Ketenyl anion

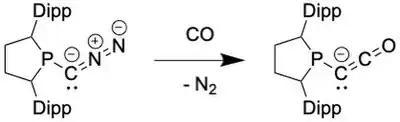
Figure 4: Synthesis of ketenyl anion from CO carbonylation of phosphinidene-carbone.

Liu "et al." had another approach to stabilize and isolate ketene by using carbene coordinated by phosphinidene. Carbene coordinated by 2,6-diisopropylphenyl(Dipp)-substituted phosphinidene and dinitrogen (N) perform N/CO ligand exchange. The starting material is similar to N-heterocyclic carbene with bulky substituents, invented by Bertrand. In their studies, this reaction is concerted and thermodynamically favorable (-47.4 kcal/mol relative to N-coordinated carbene) on coordinating CO ligand to NHC. This product is stable at room temperature inert atmosphere for a month, and no decomposition while heating in THF at 80 °C for 12 hours was observed.